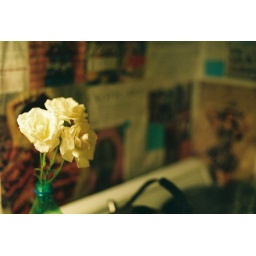
white roses in my kitchen